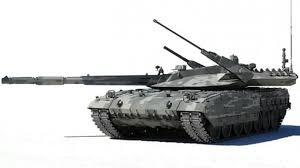
Label: Tank